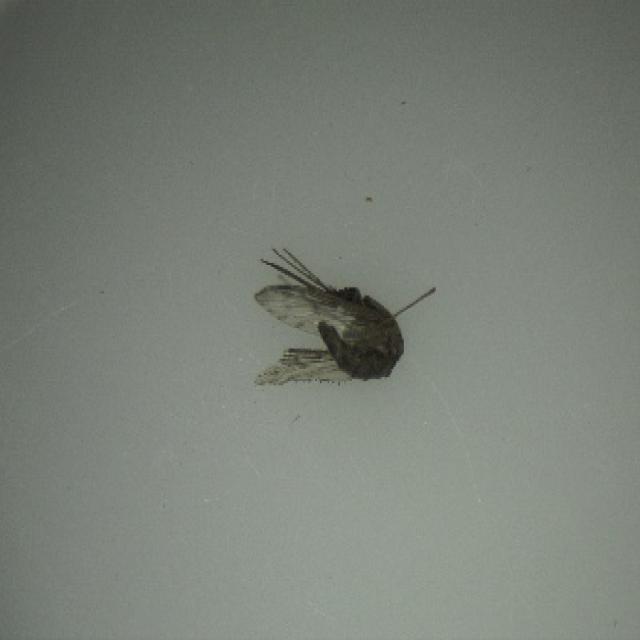
Species: anopheles_sinensis